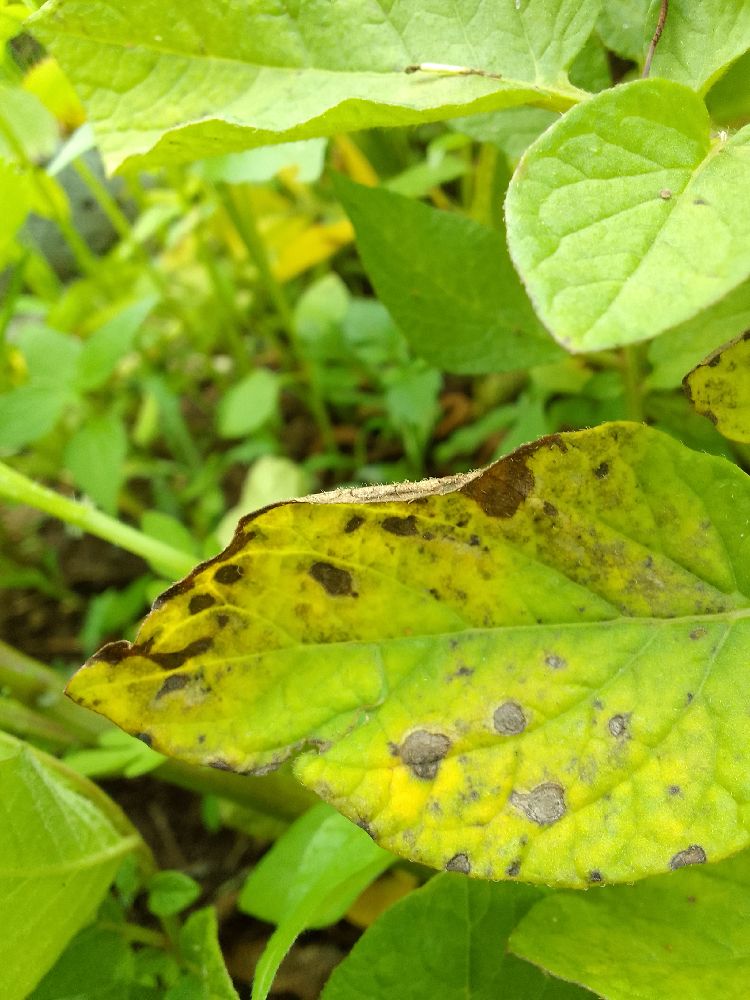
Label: Early blight